Prince of Wales's feathers

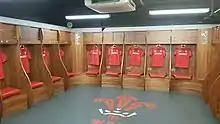
The home dressing room for the Welsh rugby union team, with a modern stylised version of the badge printed on its floor

The feathers have traditionally been worn on the jerseys of players in the Welsh rugby union team, being sewn on jerseys of players representing Welsh clubs before a national team or union existed. It has since been adopted as the logo of the Welsh Rugby Union by the Welsh Rugby Union (WRU). In the 1990s, the WRU modified the form of the badge they used to copyright the design. The new logo is more stylised, with the letters "WRU" in place of """". As the logo of the WRU, the Prince of Wales' feathers are also represented in one of the quarters of the British and Irish Lions' badge.